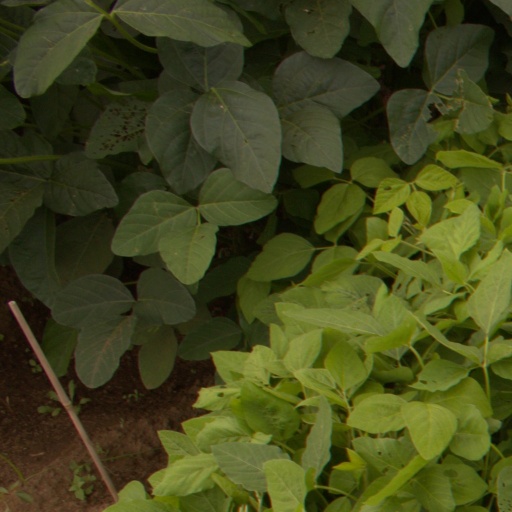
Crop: soybean